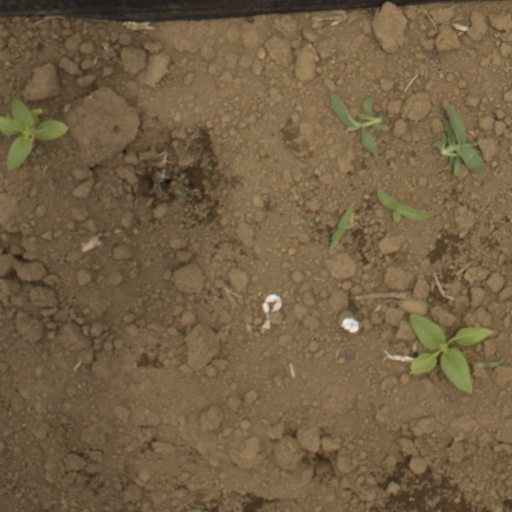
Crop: Jerusalem artichoke